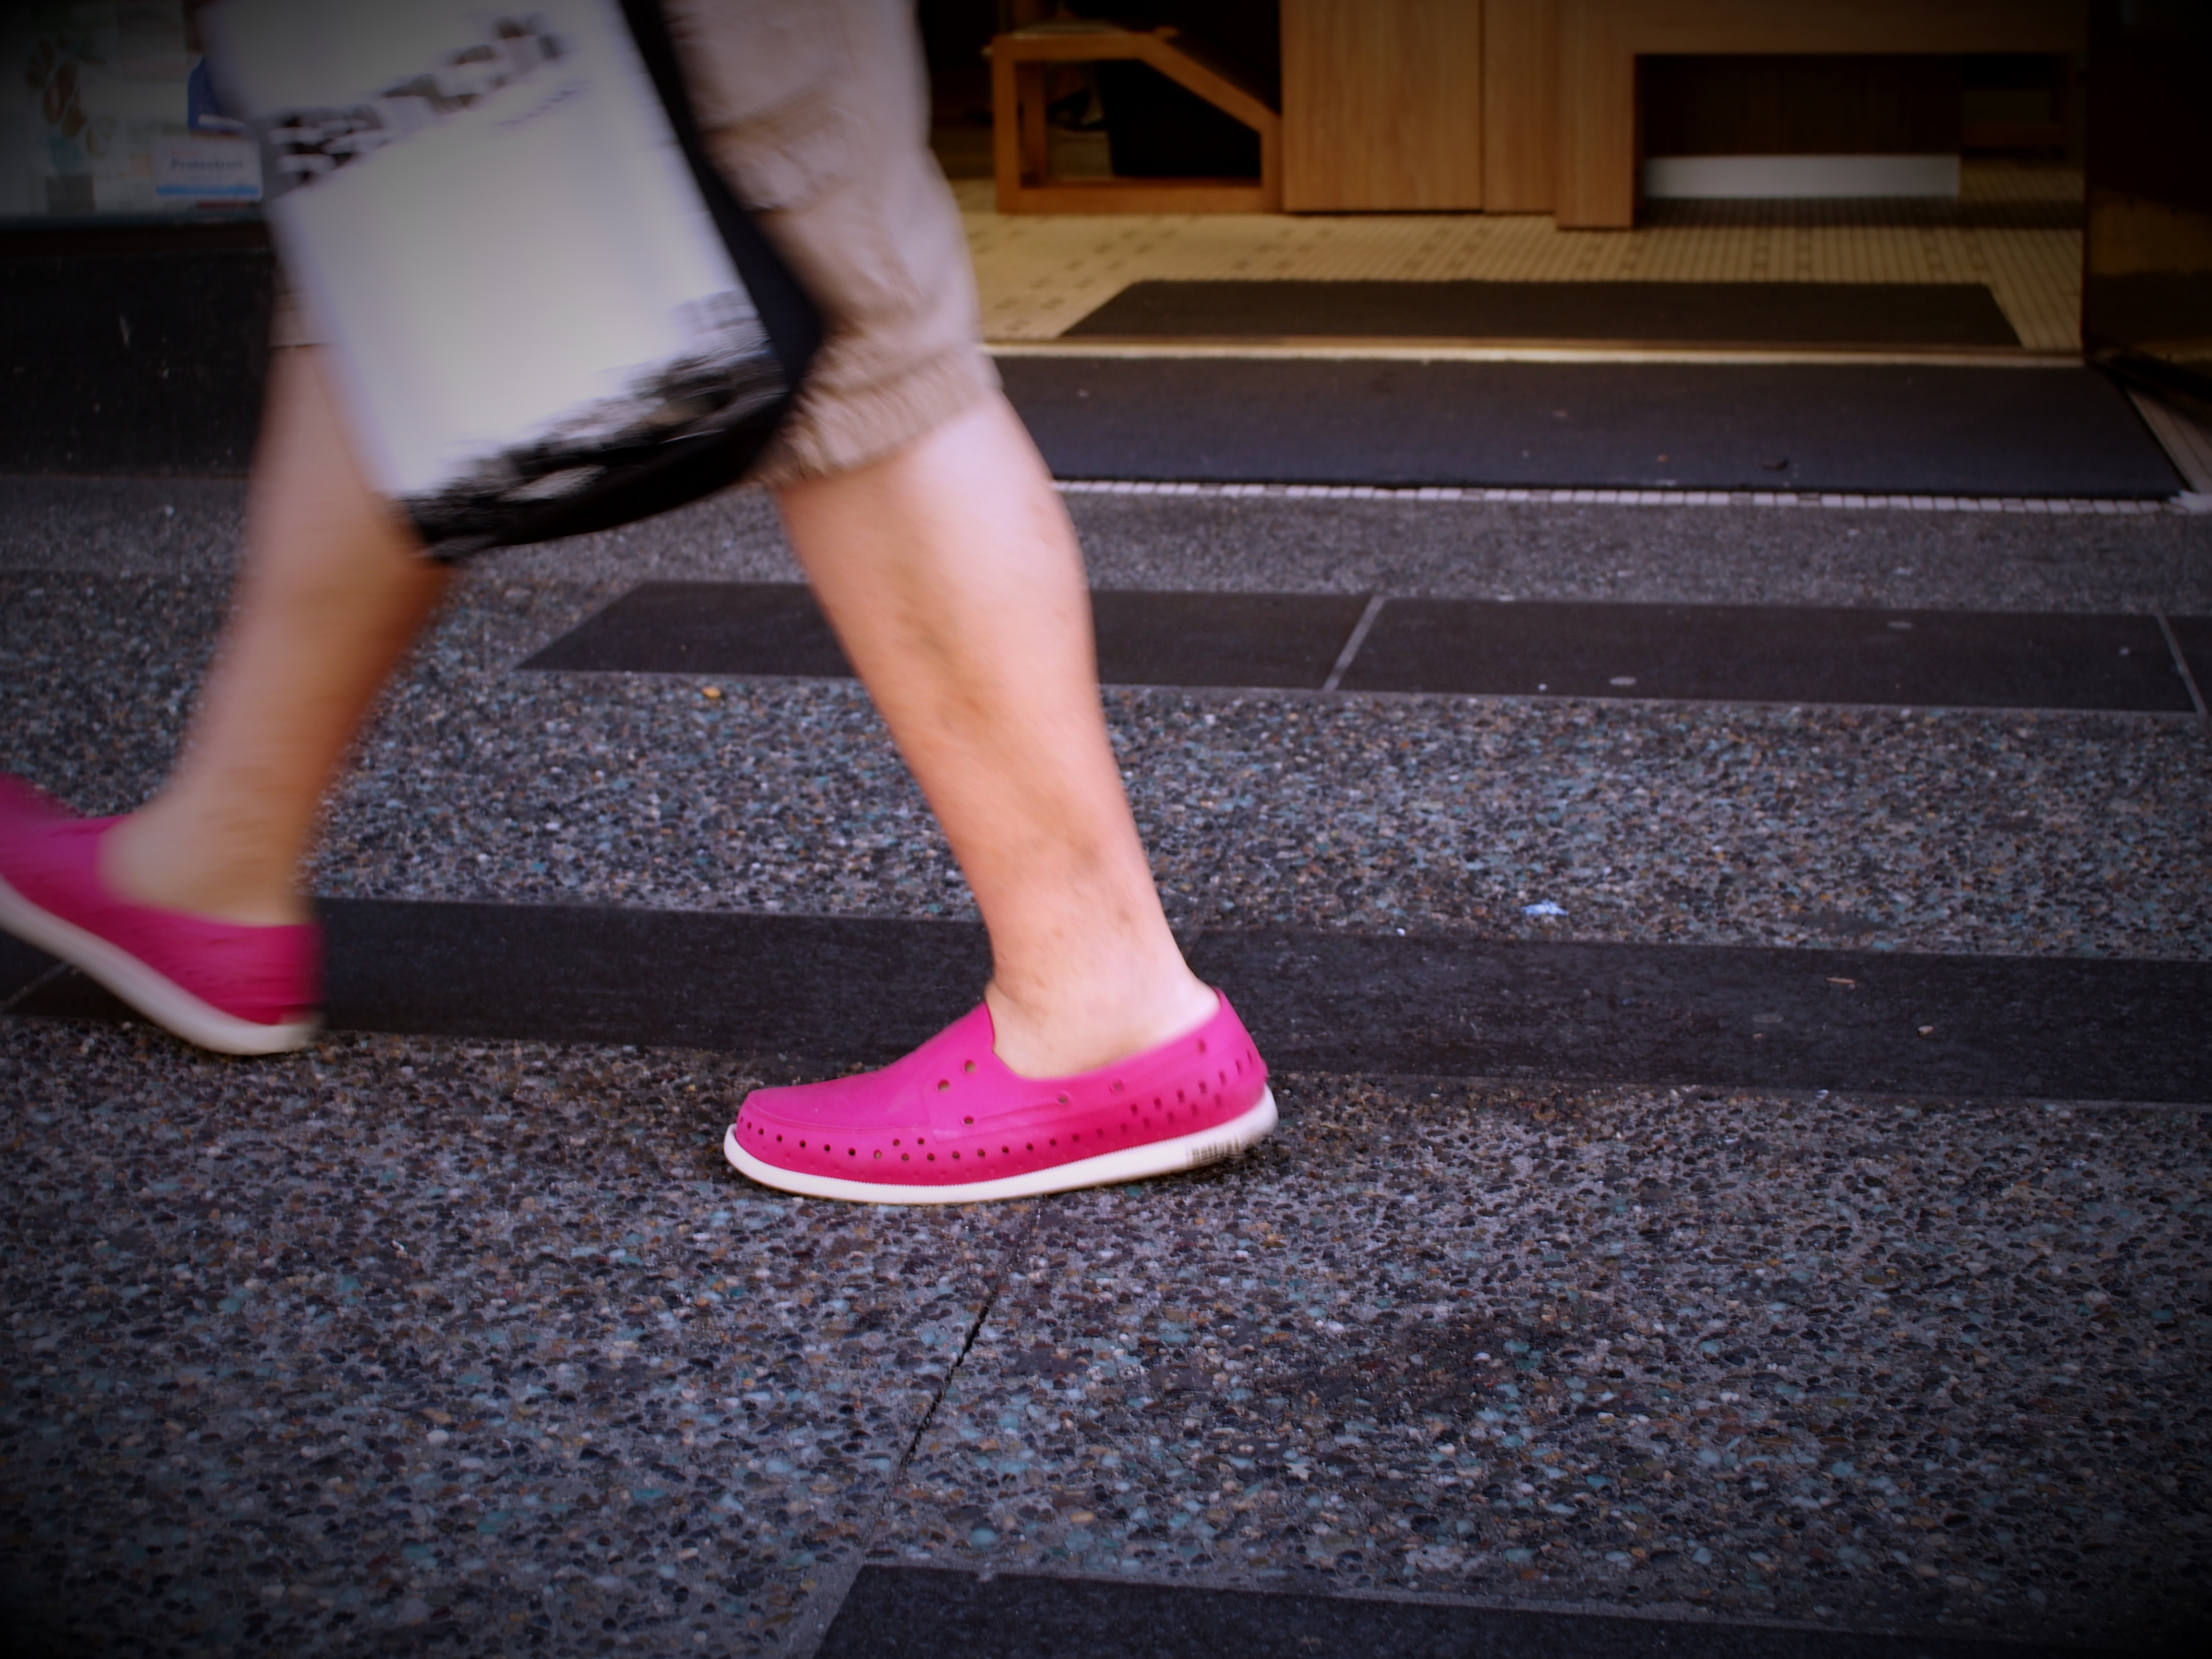
shoe, white, leg, spring, red, color, fashion, shopping, black, pink, human body, sneakers, footwear, catchycolors, shopper, granvillestreet, pinkshoes, human positions, high heeled footwear